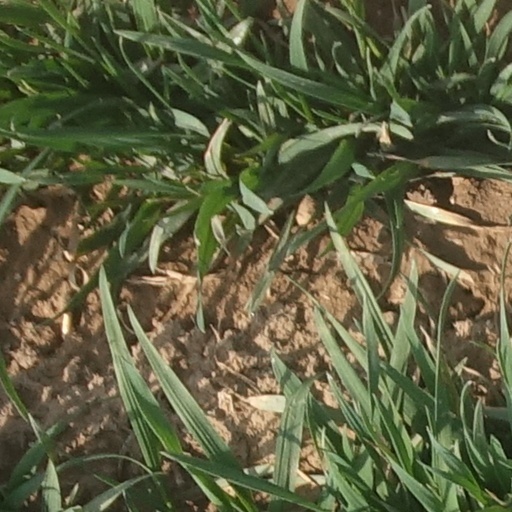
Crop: wheat